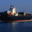
Label: ship